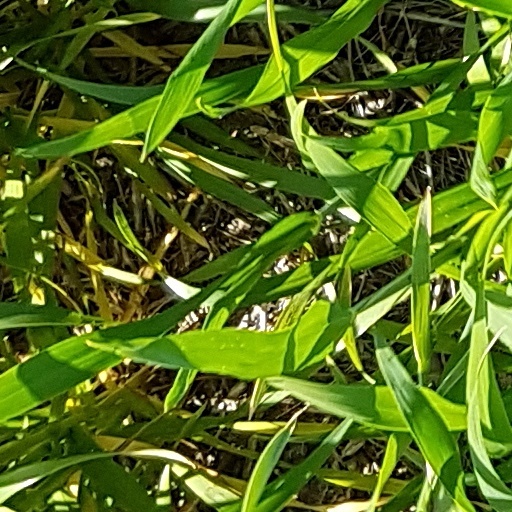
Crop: wheat